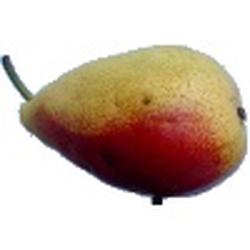
Label: Pear